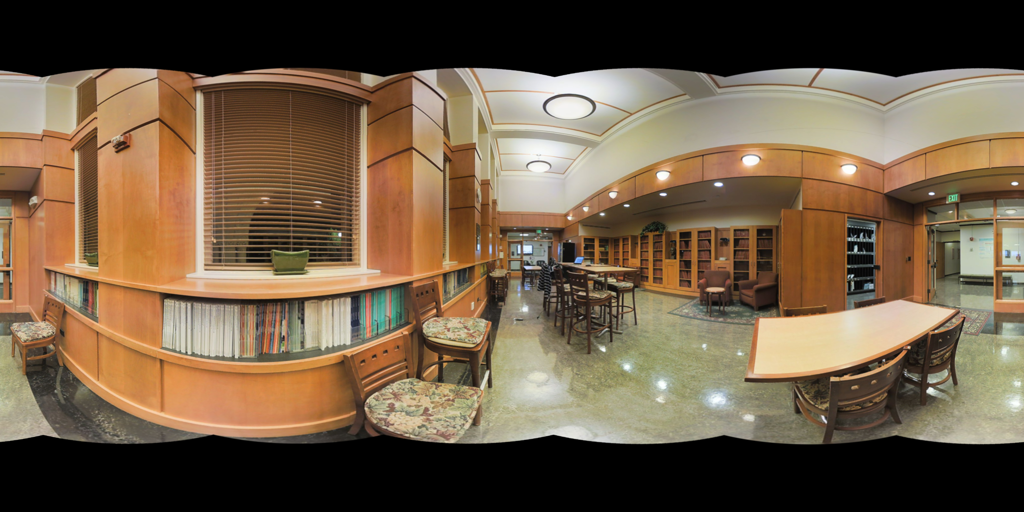
Referred object: the light wooden table with chairs

Referred object: the small green potted plant

Referred object: turn slightly left, and look for the small green plant on the window ledge